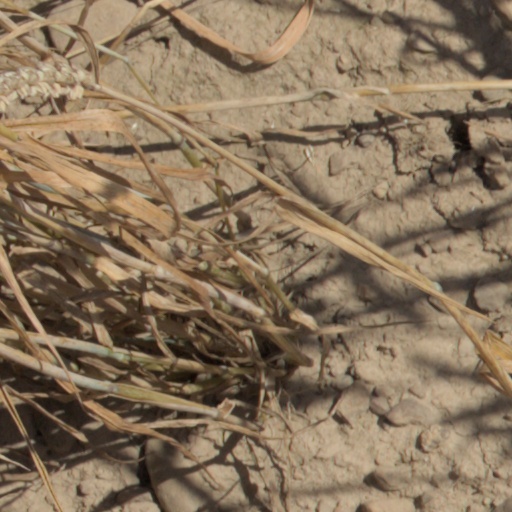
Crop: wheat